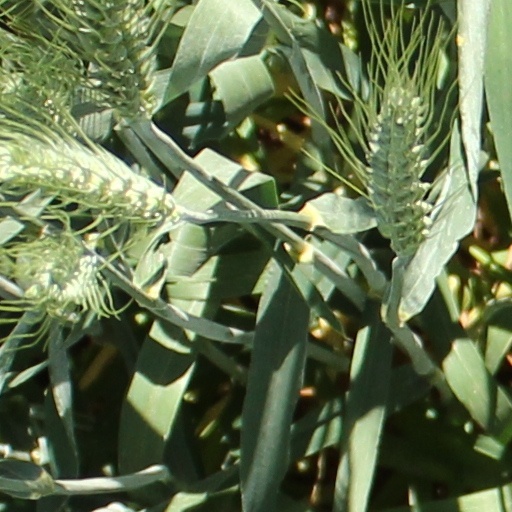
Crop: wheat